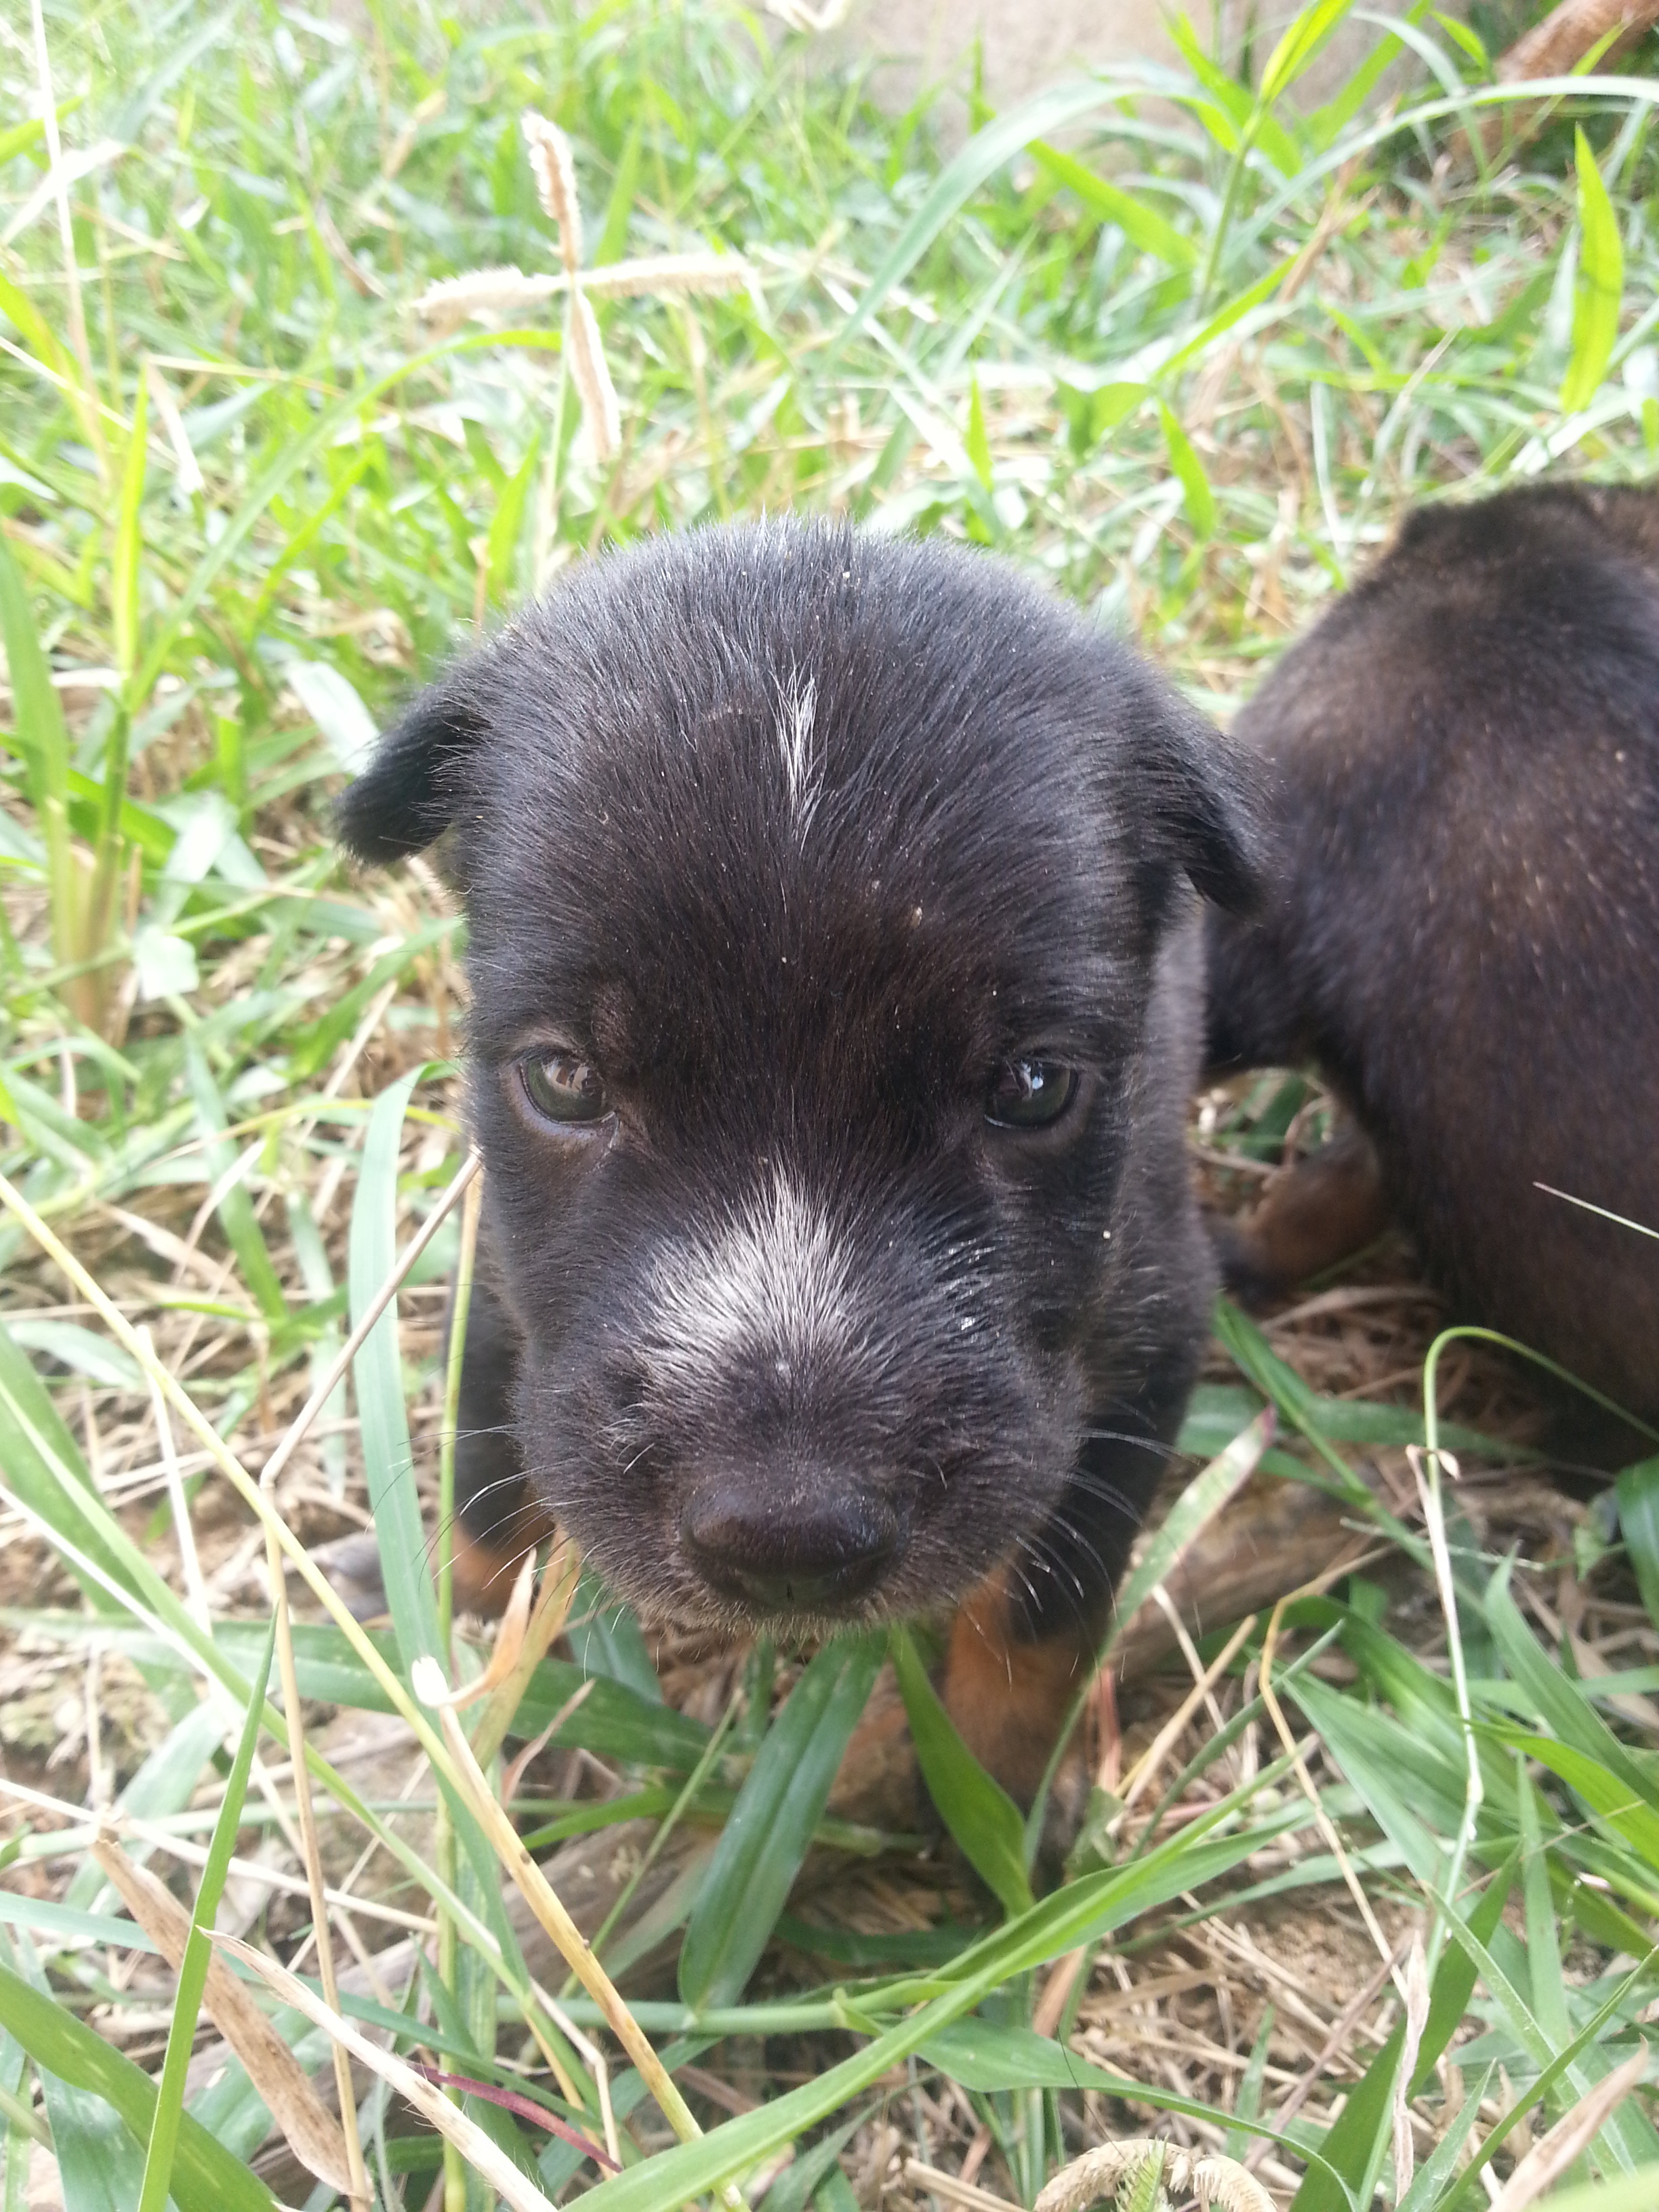
puppy, dog, animal, cute, pet, small, mammal, black, baby, vertebrate, dog breed, terrier, patterdale terrier, dog like mammal, carnivoran, dog breed group, jagdterrier